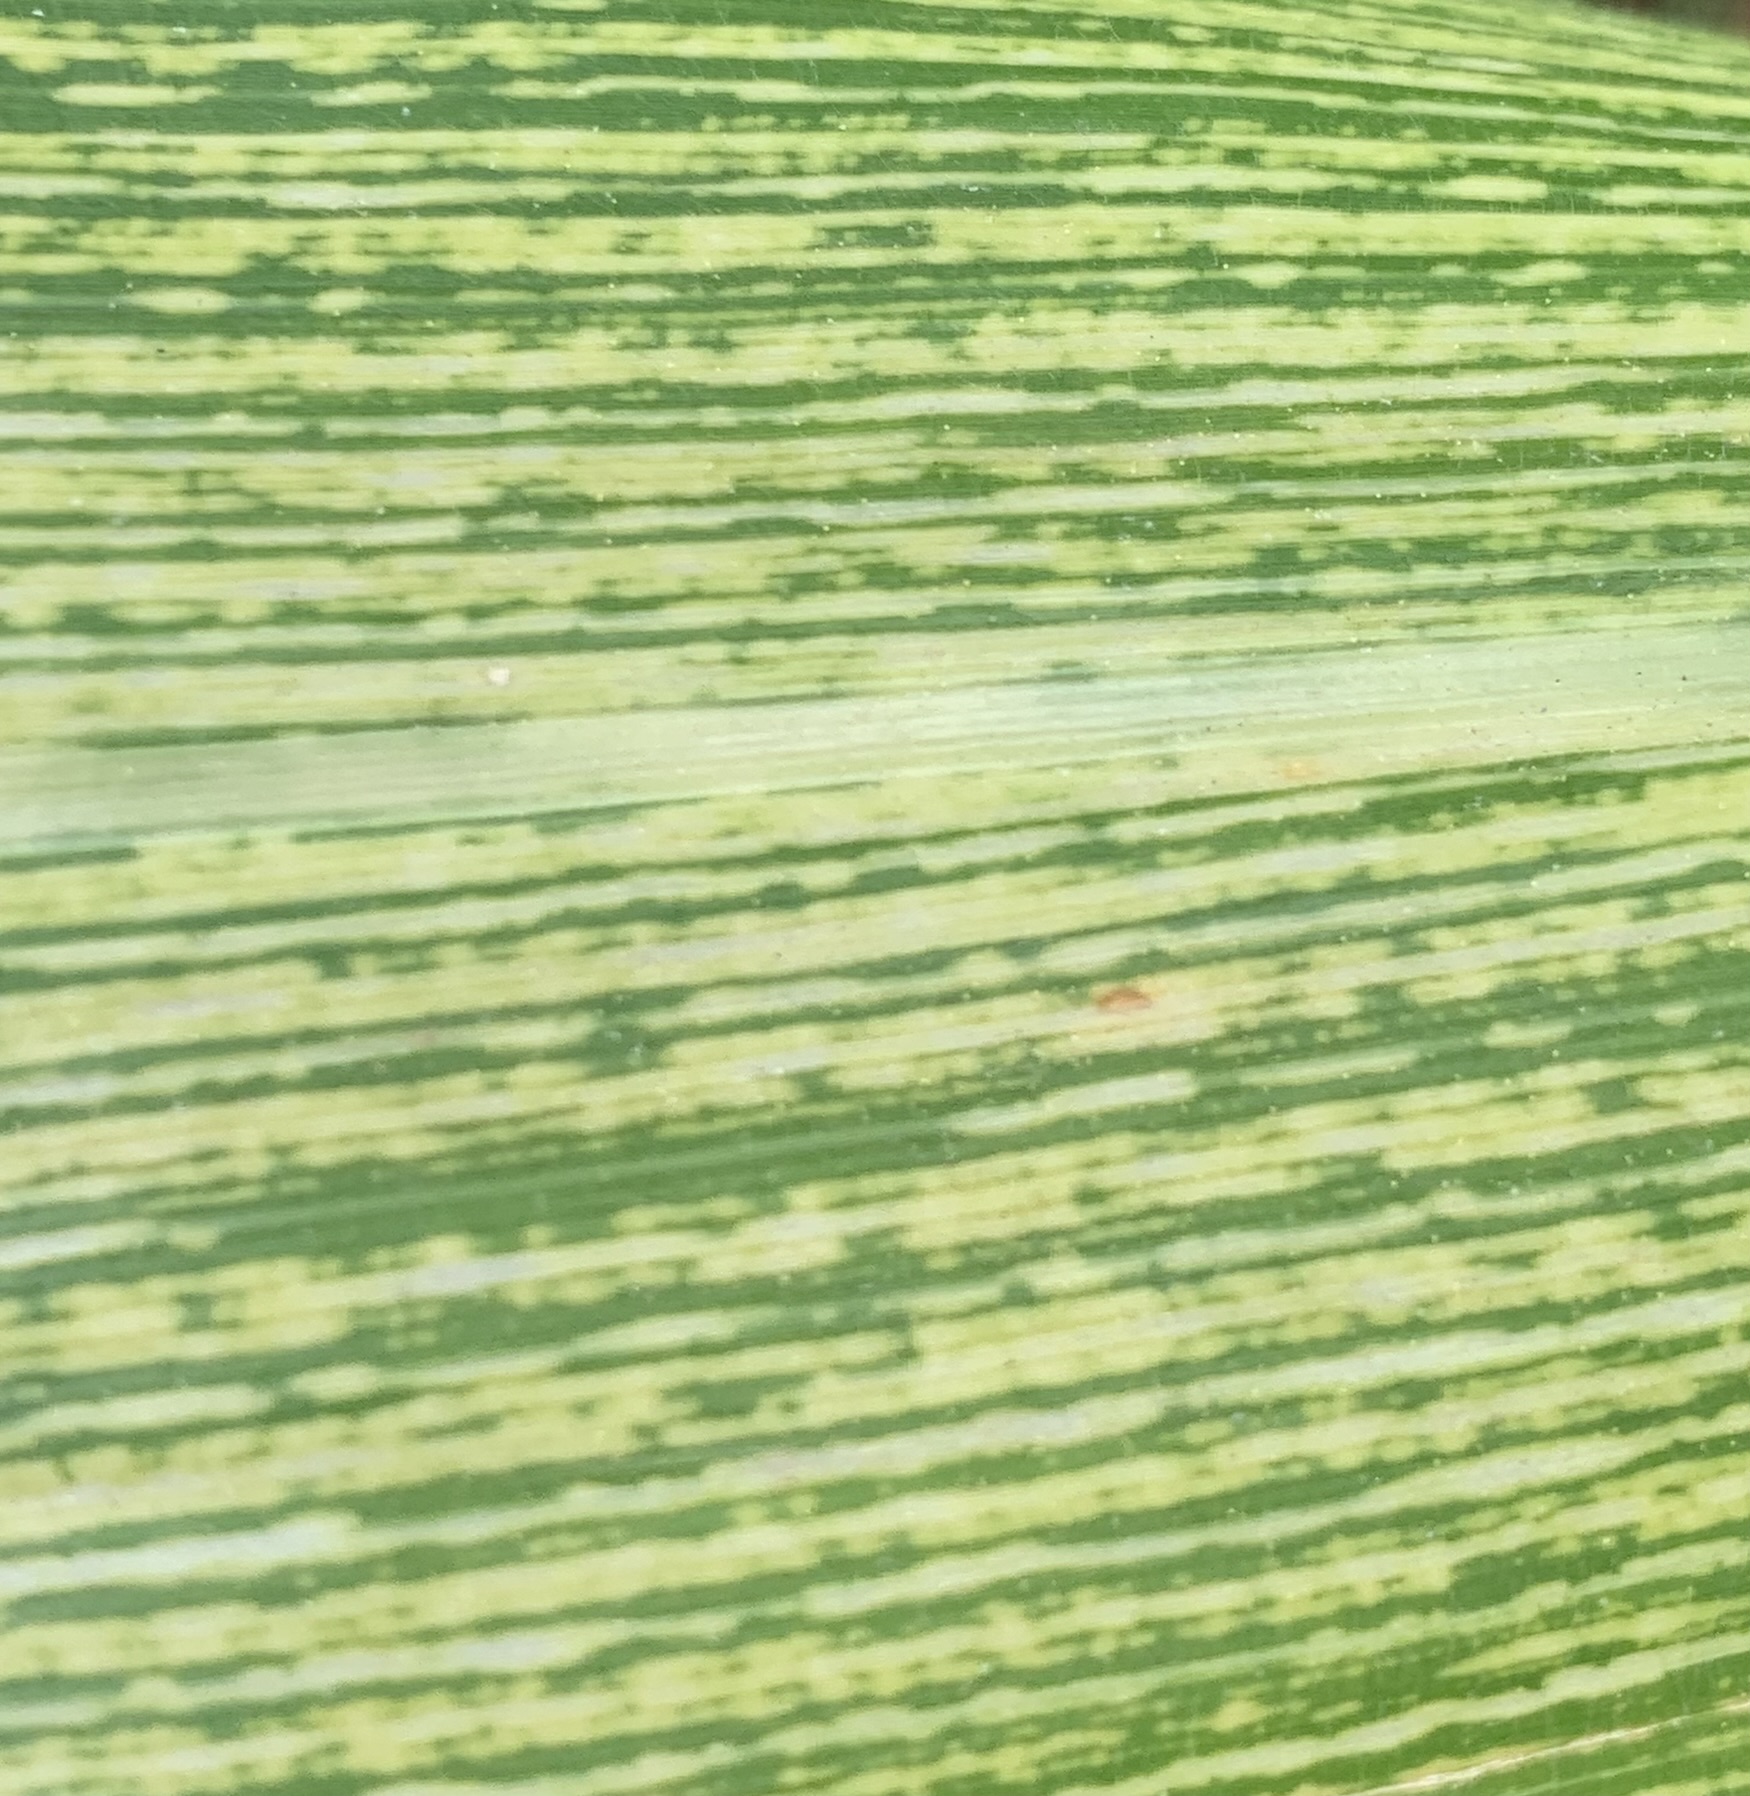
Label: MSV